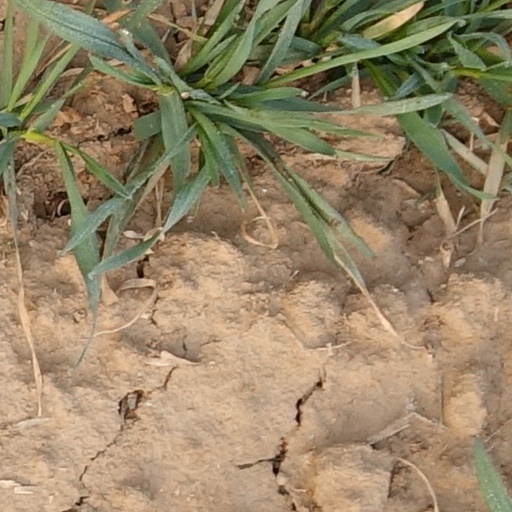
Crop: wheat